Dennis Dart

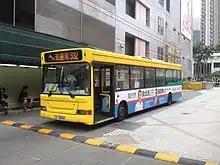
Park Island Transport Plaxton Pointer 2 bodied TransBus Dart SLF in Kwai Fong in 2015

In 2002, TransBus launched a narrower-width variant of the Dart SLF at the request of bus operators in the Channel Islands of Guernsey and then Jersey, who replaced the majority of their fleets with slightly narrower Darts designed to comply with the islands' vehicle size restrictions, sporting adapted versions of existing East Lancs Myllennium and Caetano Nimbus bodies respectively. Further examples have since joined them and small numbers of similar buses have entered service with other operators around the UK. Gibraltar also has a fleet of these narrower buses. The last ones entered service in summer 2007 in Gibraltar.